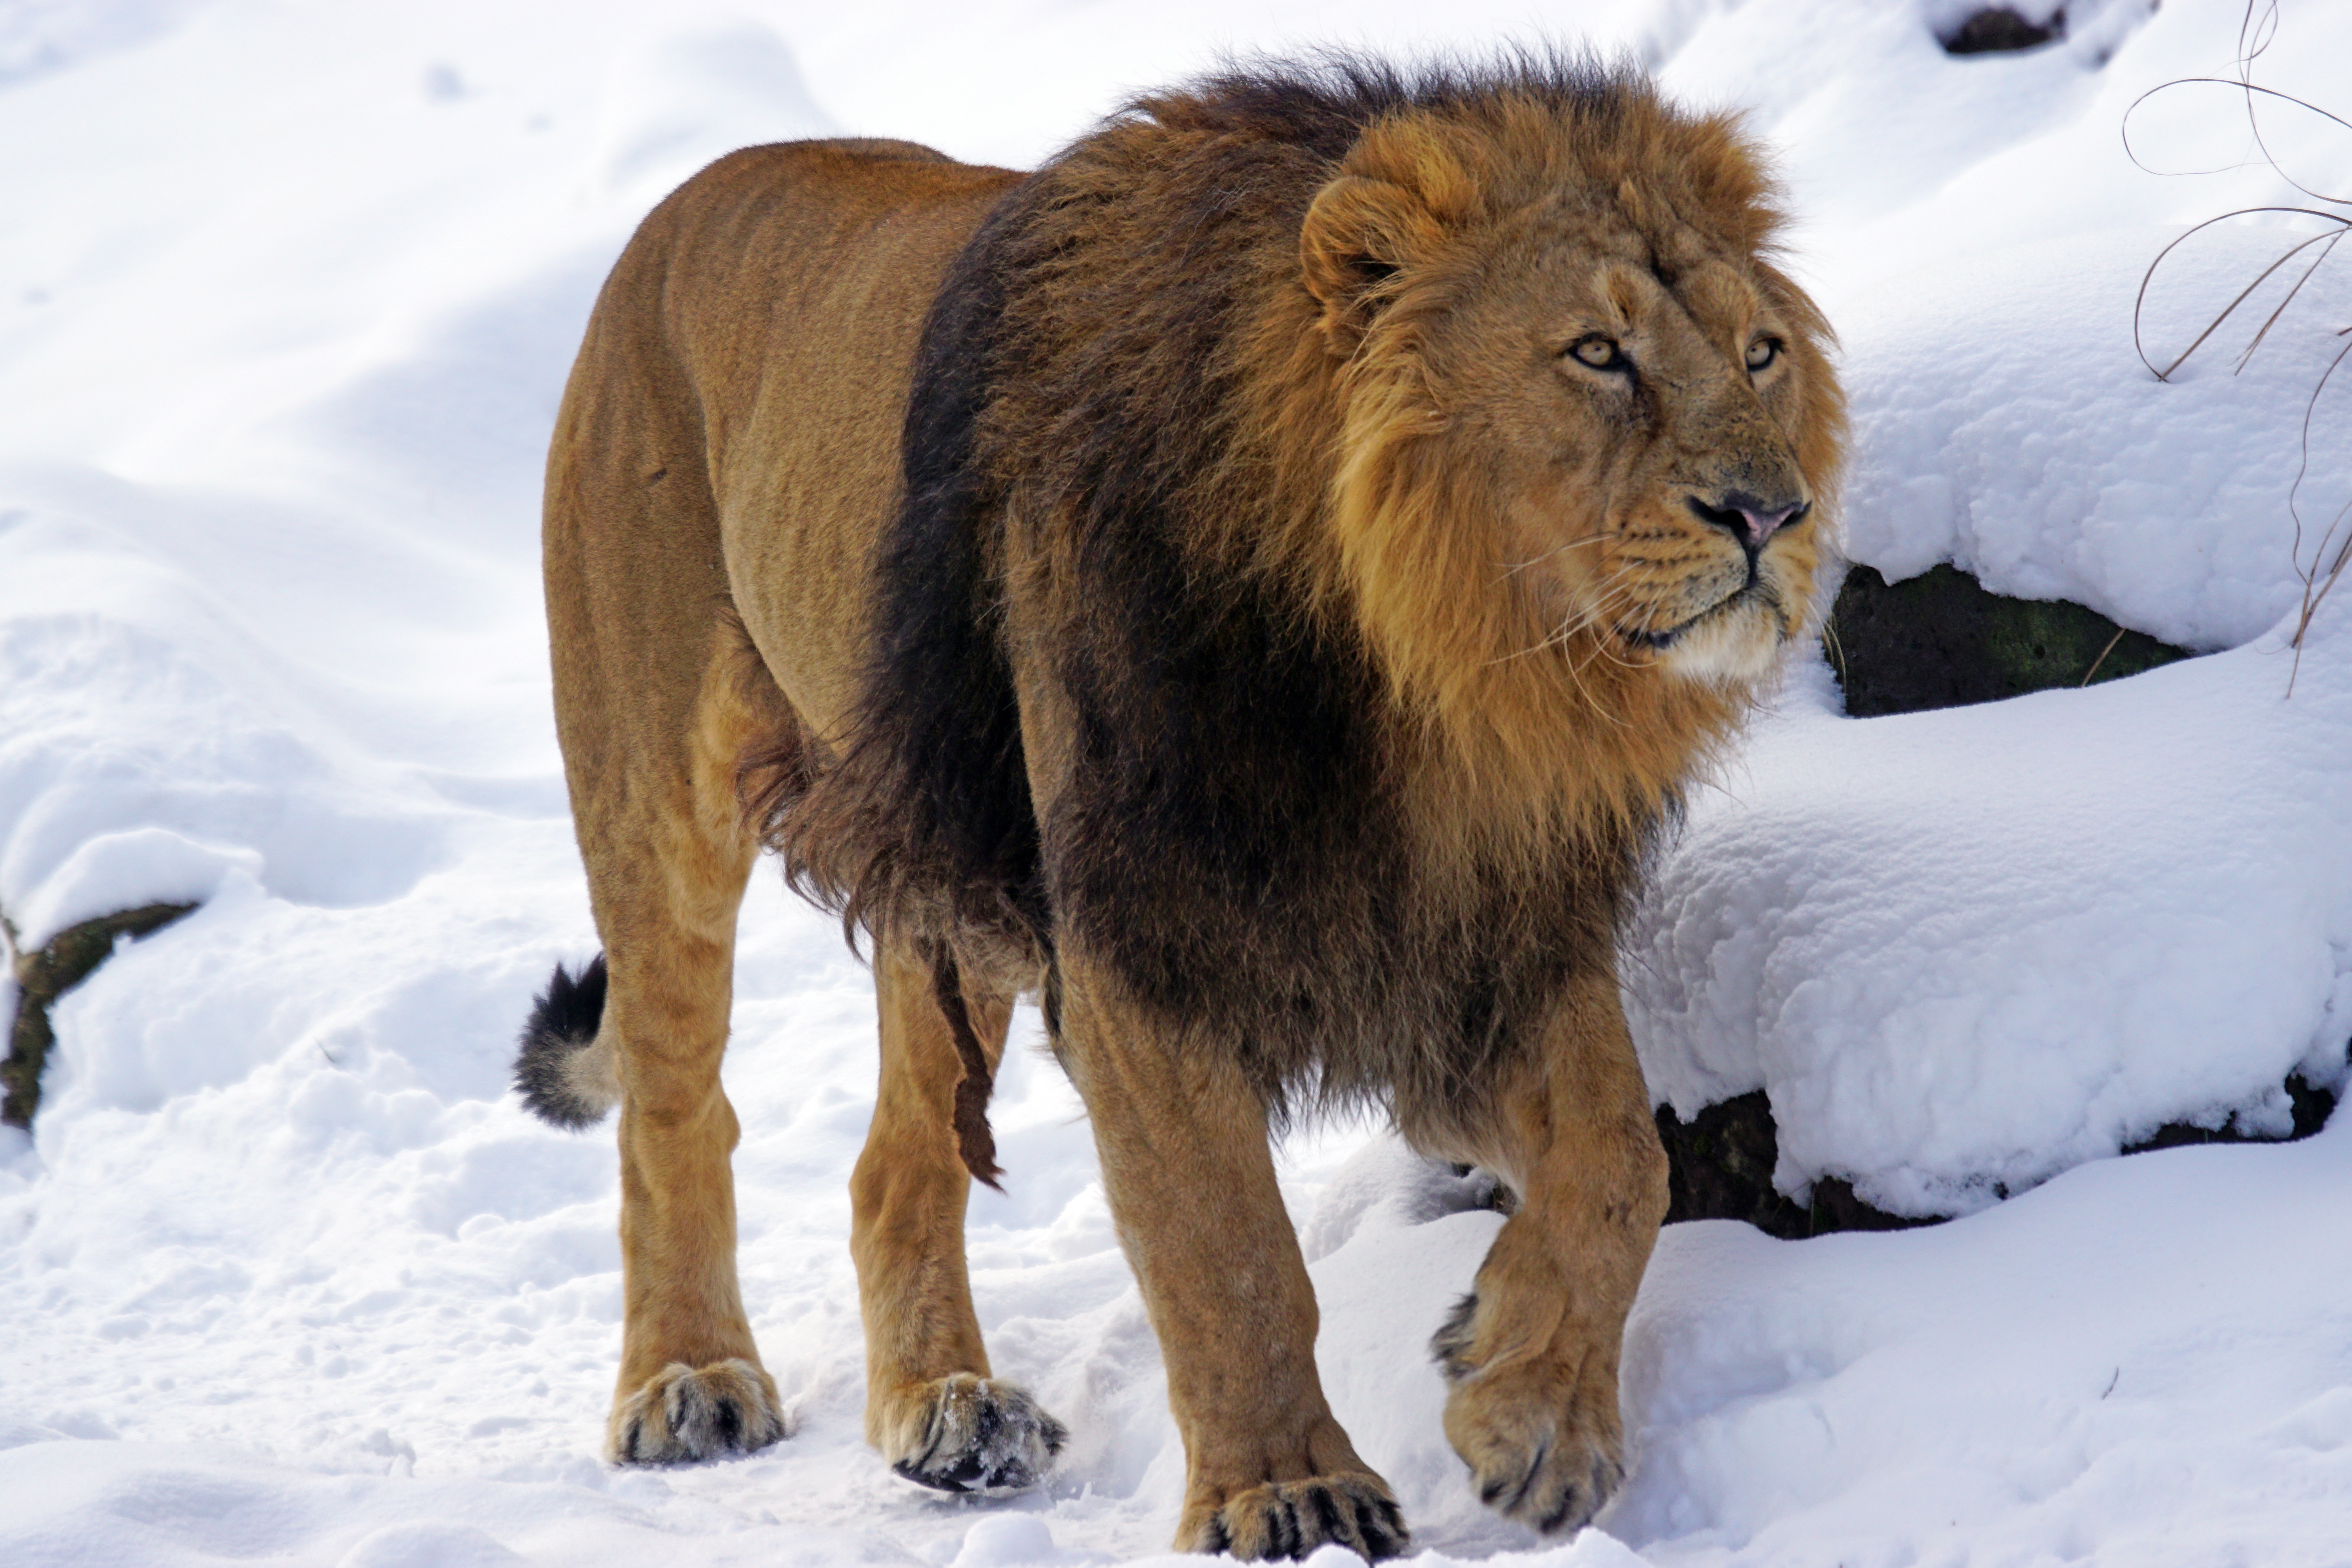
snow, cold, winter, male, wildlife, fur, cat, mammal, mane, predator, lion, snout, beautiful, indian, wildlife photography, dangerous, lion's mane, big cats, indian lion, cat like mammal, carnivoran, masai lion, terrestrial animal